Mikhail Frunze

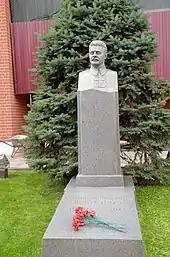
Frunze's tomb in the Kremlin Wall Necropolis

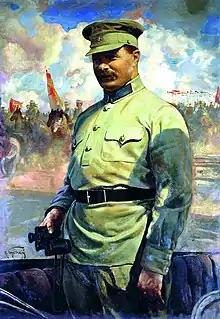
Frunze by Isaak Brodsky.

Frunze had been noted among communist leaders as possessing a very creative and almost unorthodox view on matters of implementation and policy. He gained the respect and admiration of his comrades thanks to his successful pursuit of complicated military objectives, and his endurance during the period when the Communist party was illegal. He had been considered as a potential successor to Lenin, due to his strength in both theoretical and practical matters of advancing the Communist party agenda, and his seeming lack of personal ambition separate from the party.